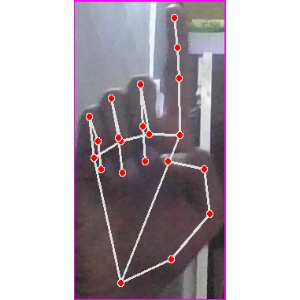
अक्षर: क